Taunton City Hall

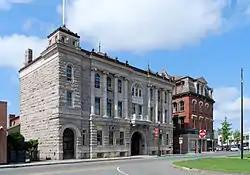
Taunton City Hall (left) and the (now demolished) Star Theater/Leonard Block

Taunton City Hall is an historic city hall containing the offices of the municipal government for the city of Taunton, Massachusetts, including the office of the mayor and the city council chambers. The building was originally constructed in 1848, and expanded in 1896. It is a contributing property to the Church Green national historic district, located at the intersection of U.S. Route 44 and State Route 140. An arson fire in 2010 caused severe damage and forced the building to stay closed for ten years.